David Perron

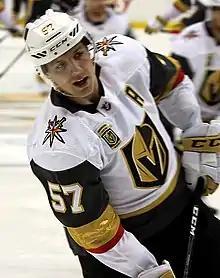
Perron with the Golden Knights during their inaugural season.

On June 21, 2017, Perron's stint with the Blues was cut short as he was left unprotected and selected by the Vegas Golden Knights at the 2017 NHL expansion draft. NHL analyst Pierre McGuire praised their selection of Perron by saying "there's no question if you're going to be successful and you're Las Vegas, you need guys that can score, David Perron is one of those guys."